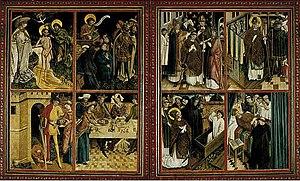
Retable de Billerbeck fermé